Jorge Posada

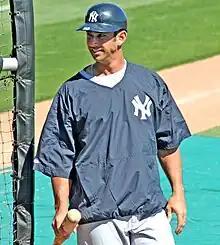
Posada during batting practice in 2007

Posada batted .338, with 20 home runs, 90 RBIs, and career highs in hits (171) and doubles (42) during the 2007 season. He joined Iván Rodríguez as the only two catchers in MLB history to record at least 40 doubles in two separate seasons. He finished the season third in the AL in on-base percentage (.426), fourth in batting average, sixth in on-base plus slugging percentage (OPS) (.970), and eighth in doubles and slugging percentage (.543). He finished sixth in MVP voting for the season, and won his fifth Silver Slugger Award. Posada and Jason Kendall were the only catchers to catch at least 120 games per season from 2000 through 2007. Posada became a free agent after the 2007 season. He signed a four-year, $52 million contract to remain with the Yankees. Posada was represented in negotiations by Sam and Seth Levinson of ACES Inc.